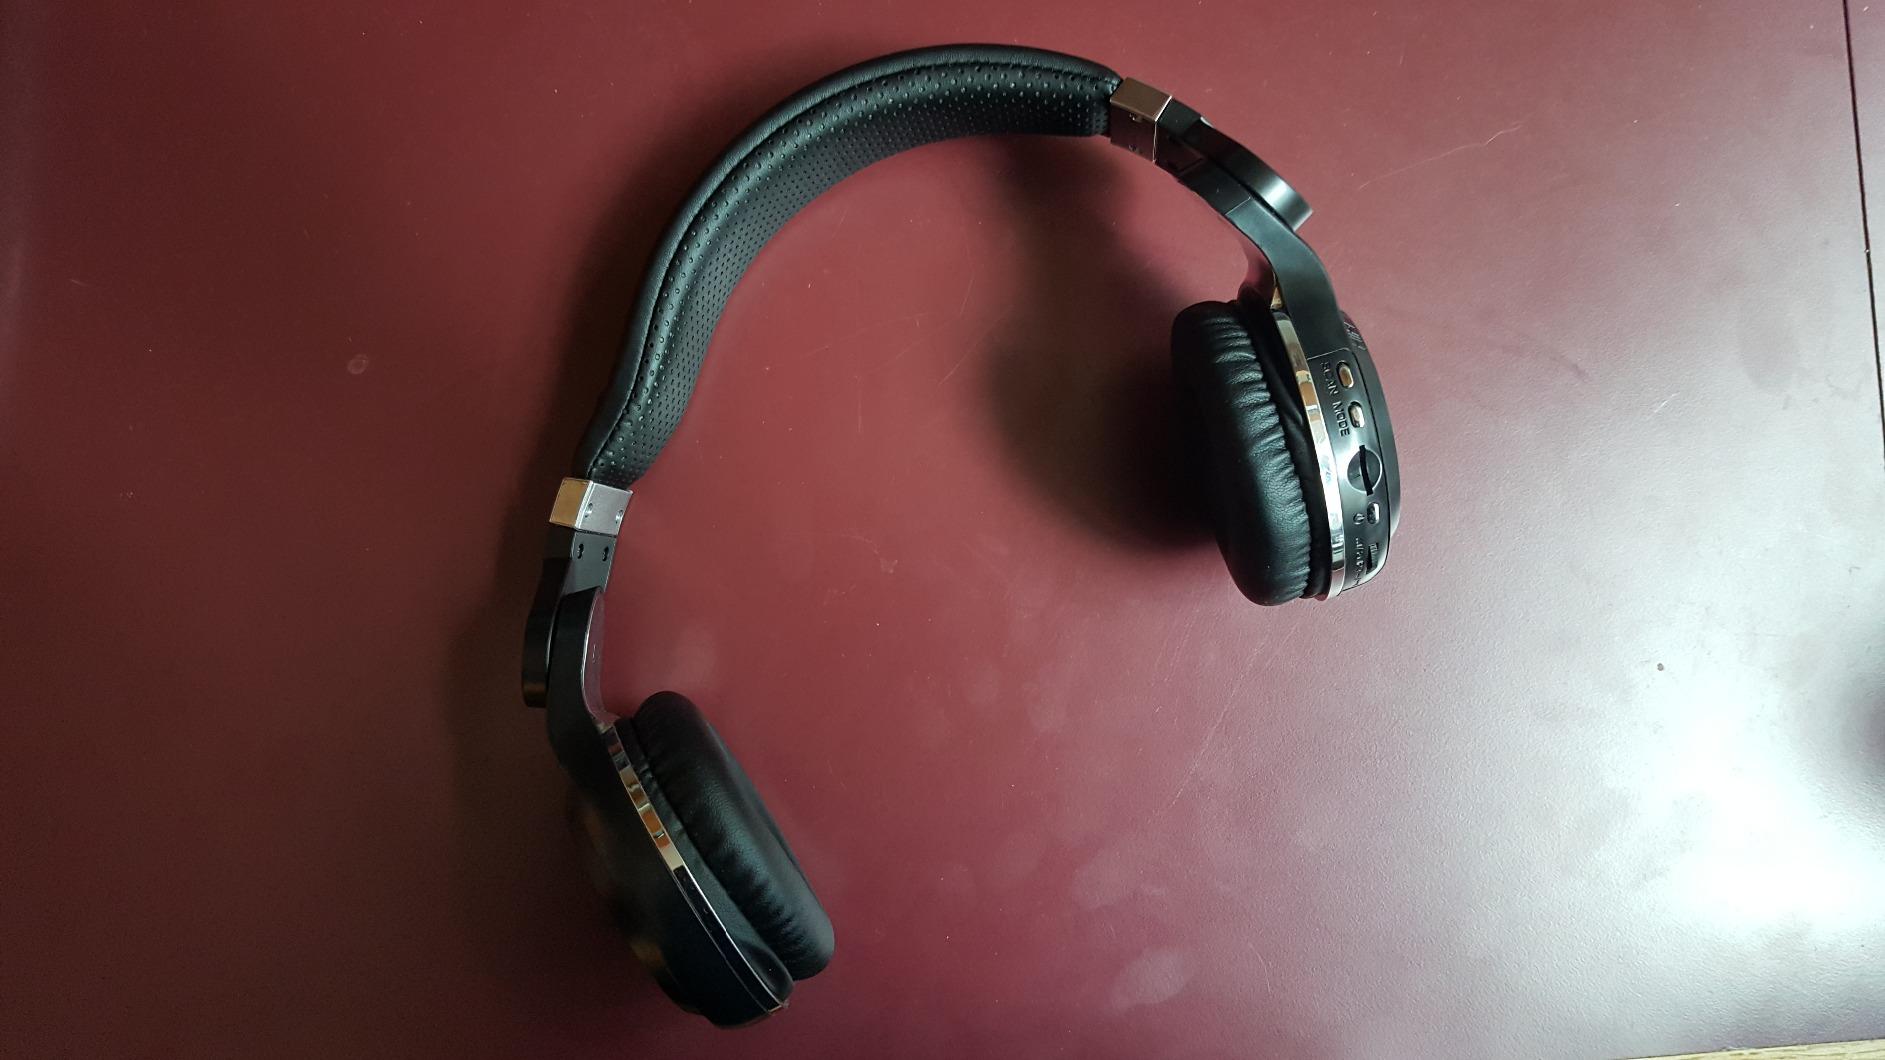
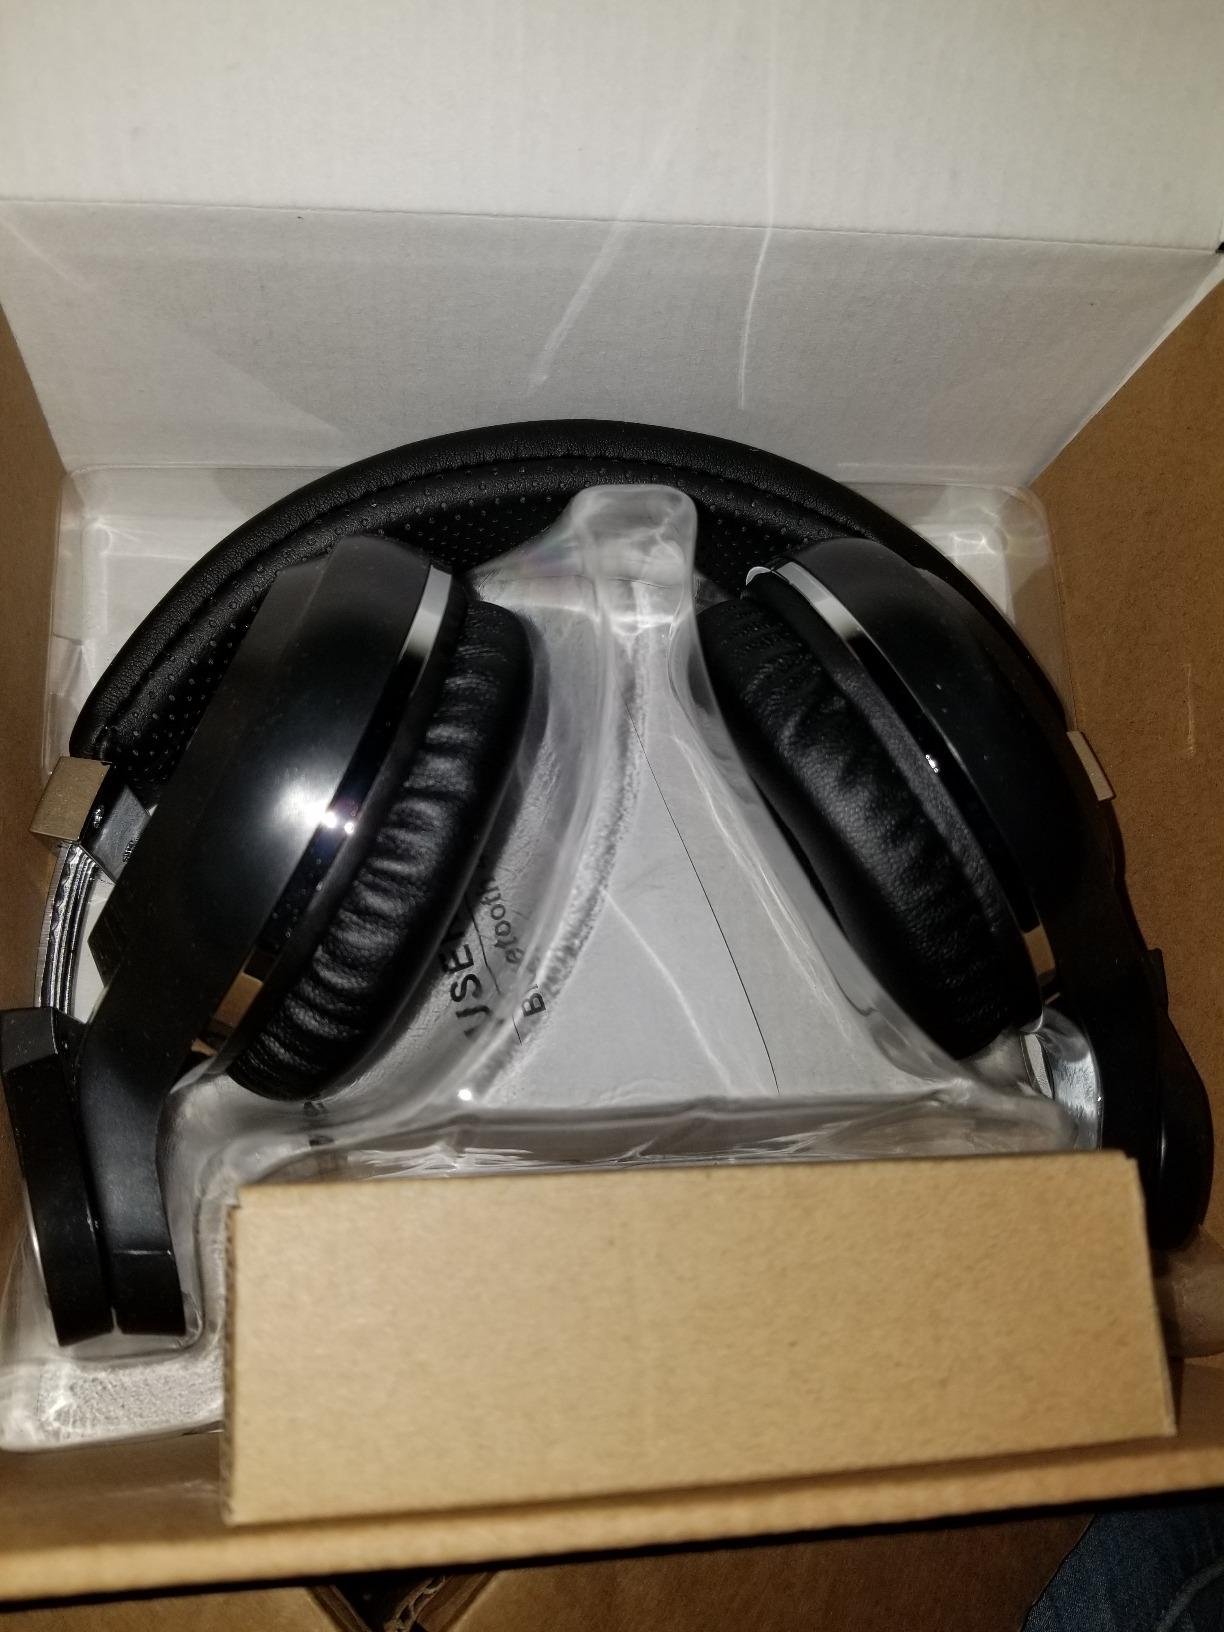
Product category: headphones
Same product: no